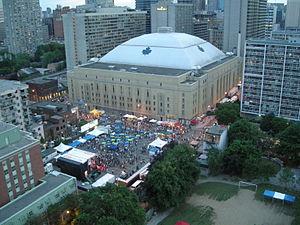
Le championnat du monde de basket-ball en fauteuil roulant 2014 est le championnat du monde féminin d'handibasket organisé par l'IWBF. La compétition a lieu au Canada en juin 2014, à Toronto. Les États-Unis remettent leur titre en jeu alors que la compétition passe à 12 nations participantes.